Question: Please indicate a possible affordance area of the boxing_punching_bag that can be used for punching
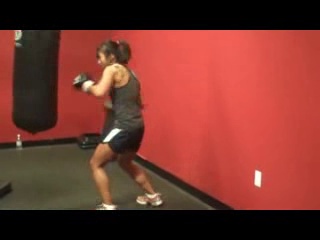
Answer: [11.5, 31, 63.5, 125]